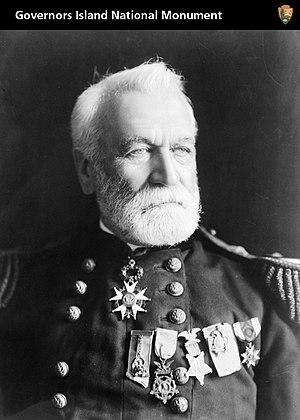
Le mouvement américain des droits civiques désigne les diverses luttes et manifestations menées par des citoyens américains, majoritairement des Afro-Américains et par des Blancs antiracistes pour que soient appliqués les droits constitutionnels des Afro-Américains garantis par plusieurs amendements au lendemain de la Guerre de Sécession : le Treizième amendement de la Constitution des États-Unis du 6 décembre 1865 abolissant l'esclavage, le Quatorzième amendement de la Constitution des États-Unis de 1868, accordant la citoyenneté à toute personne née ou naturalisée aux États-Unis et interdisant toute restriction à ce droit, et le Quinzième amendement de la Constitution des États-Unis, de 1870, garantissant le droit de vote à tous les citoyens des États-Unis. Applications qui furent entravées dans les états du sud, par les lois Jim Crow, et par les divers règlements légalisant différents formes de ségrégation raciale. De façon plus générale le mouvement visaient l'abolition de toutes les formes de discrimination raciale entravant l'exercice du droit de vote, l'accès à l'éducation, à l'emploi et au logement sur l'ensemble des différents États constituant les États-Unis d'Amérique.
Le Ku Klux Klan, appelé souvent par son sigle KKK ou également le Klan, est une société secrète terroriste suprémaciste blanche des États-Unis fondée à la veillée de Noël 1865 ou au début de l'année 1866.